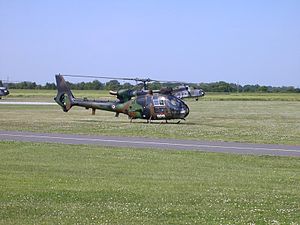
Lolland-Falster Lufthavn
Helikoptere på LF Airport under Danex 05
Gazelle Helikopter fra det Franske Luftvåben og en Hip Helikopter fra det Polske Luftvåben på Lolland Airport under Danex 2005 øvelsen.
Lolland-Falster Airport er en flyveplads, der ligger på grænsen mellem de tidligere Holeby og Rødby Kommuner, men bliver ofte omtalt som Maribo Airport, da Maribo er den største by i området.